Hollis Village Historic District

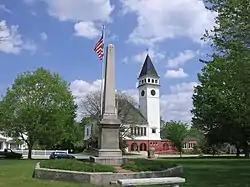

The Hollis Village Historic District encompasses the historic village center of Hollis, New Hampshire. The district is centered on Monument Square, which connects Main Street (New Hampshire Route 122) to Depot Street and Broad Street. It covers about , and extends along all three of those roads for some distance, and includes properties on Silver Lake Road and Ash Street. Most of the buildings in the district are residential or agricultural in use, and date before the turn of the 20th century; the oldest buildings date to the mid-18th century. The "Always Ready Engine House", which occupies a triangular parcel at the western end of Monument Square, was built in 1859, and is the town's oldest municipal building. Its most architecturally sophisticated building is the town hall, built in 1887 to a design by William M. Butterfield of Manchester. The district represents the growth of a mainly agricultural community over a 200-year period. The district was listed on the National Register of Historic Places in 2001.